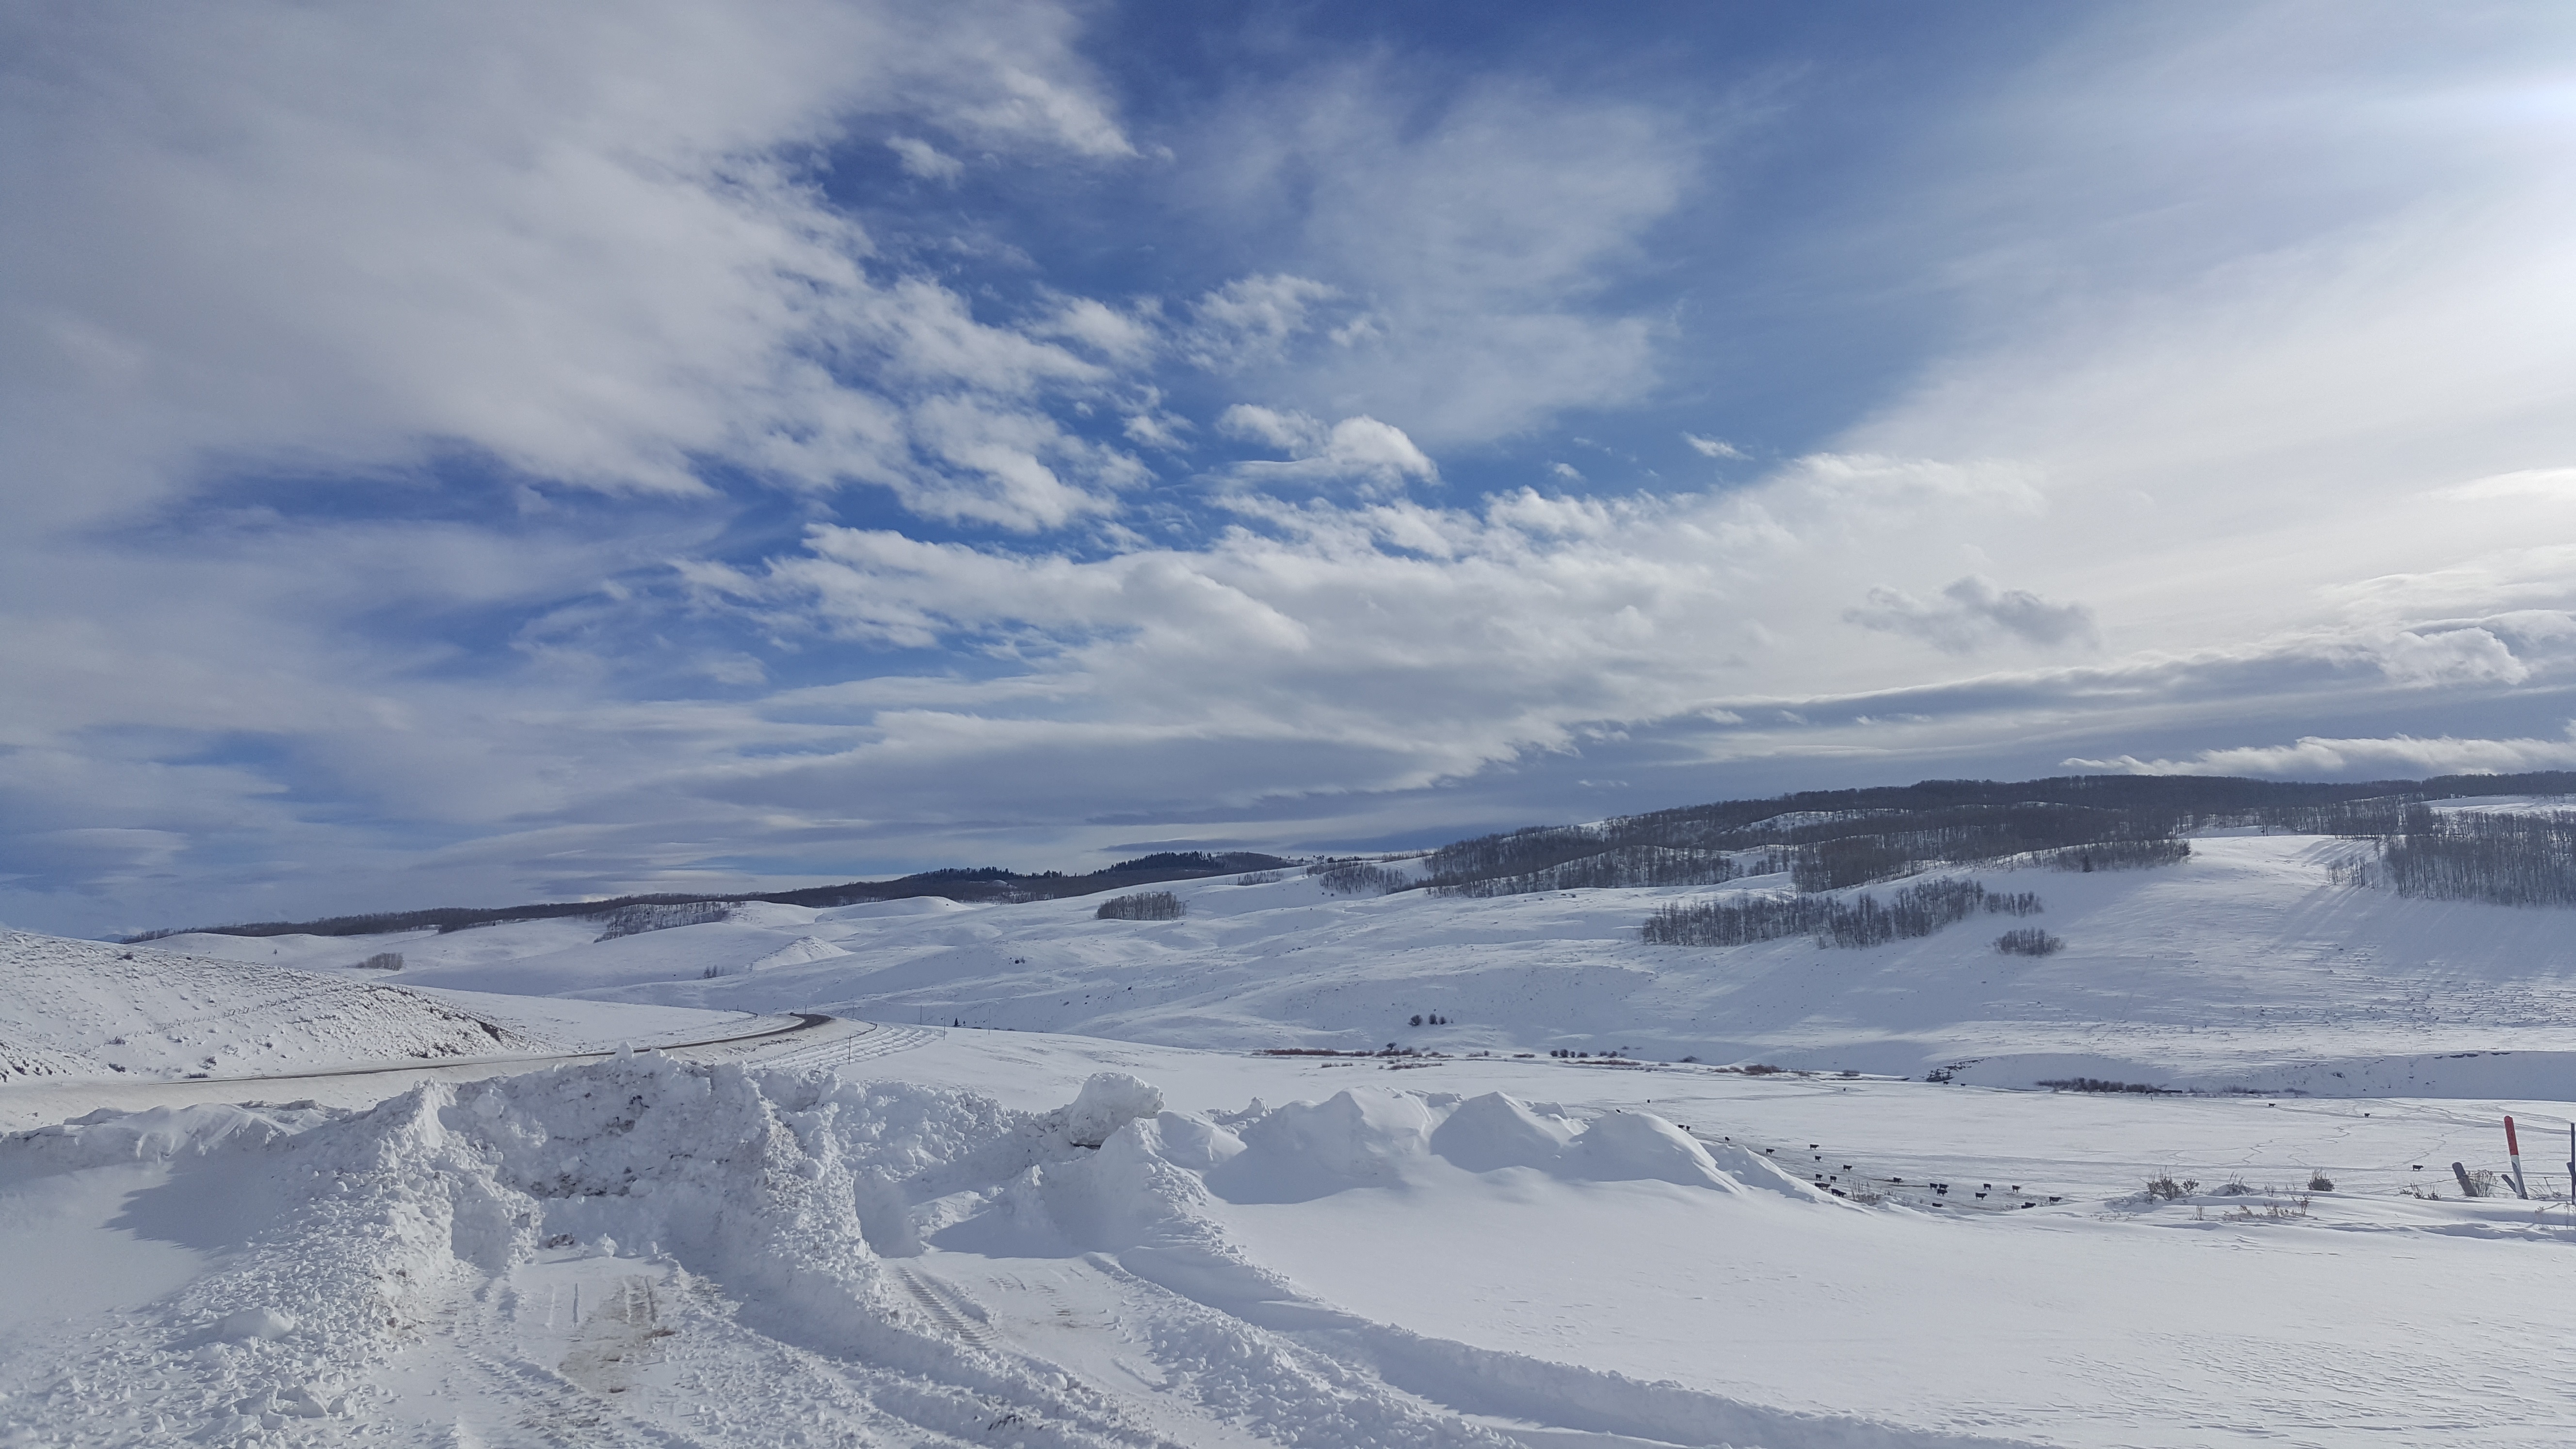
mountain, snow, winter, cloud, sky, mountain range, weather, season, winter sport, colorado, alps, springs, plateau, steamboat, piste, ski touring, ski mountaineering, mountainous landforms, geological phenomenon